Battle of Wizna

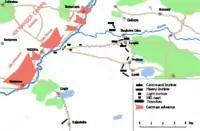
Positions prior to the battle.

Before the war, the area of the village of Wizna was prepared as a fortified line of defence. It was to shield the Polish positions further to the south and guard the crossing of the Narew and Biebrza rivers. The long line of Polish defences stretched between the villages of Kołodzieje and Grądy-Woniecko, with Wizna in the centre. The line ran some from the border with East Prussia, along an elevated banks of Narew and Biebrza rivers. Units defending the line were subordinate to the Polish Independent Operational Group Narew shielding Łomża and providing defence of the northern approach to Warsaw. The Wizna fortified area was one of the most important nodes in Northern Poland, providing cover of both the river crossings, and the roads Łomża–Białystok and roads towards Brześć Litewski on the rear of Polish forces.